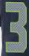
Number: 3